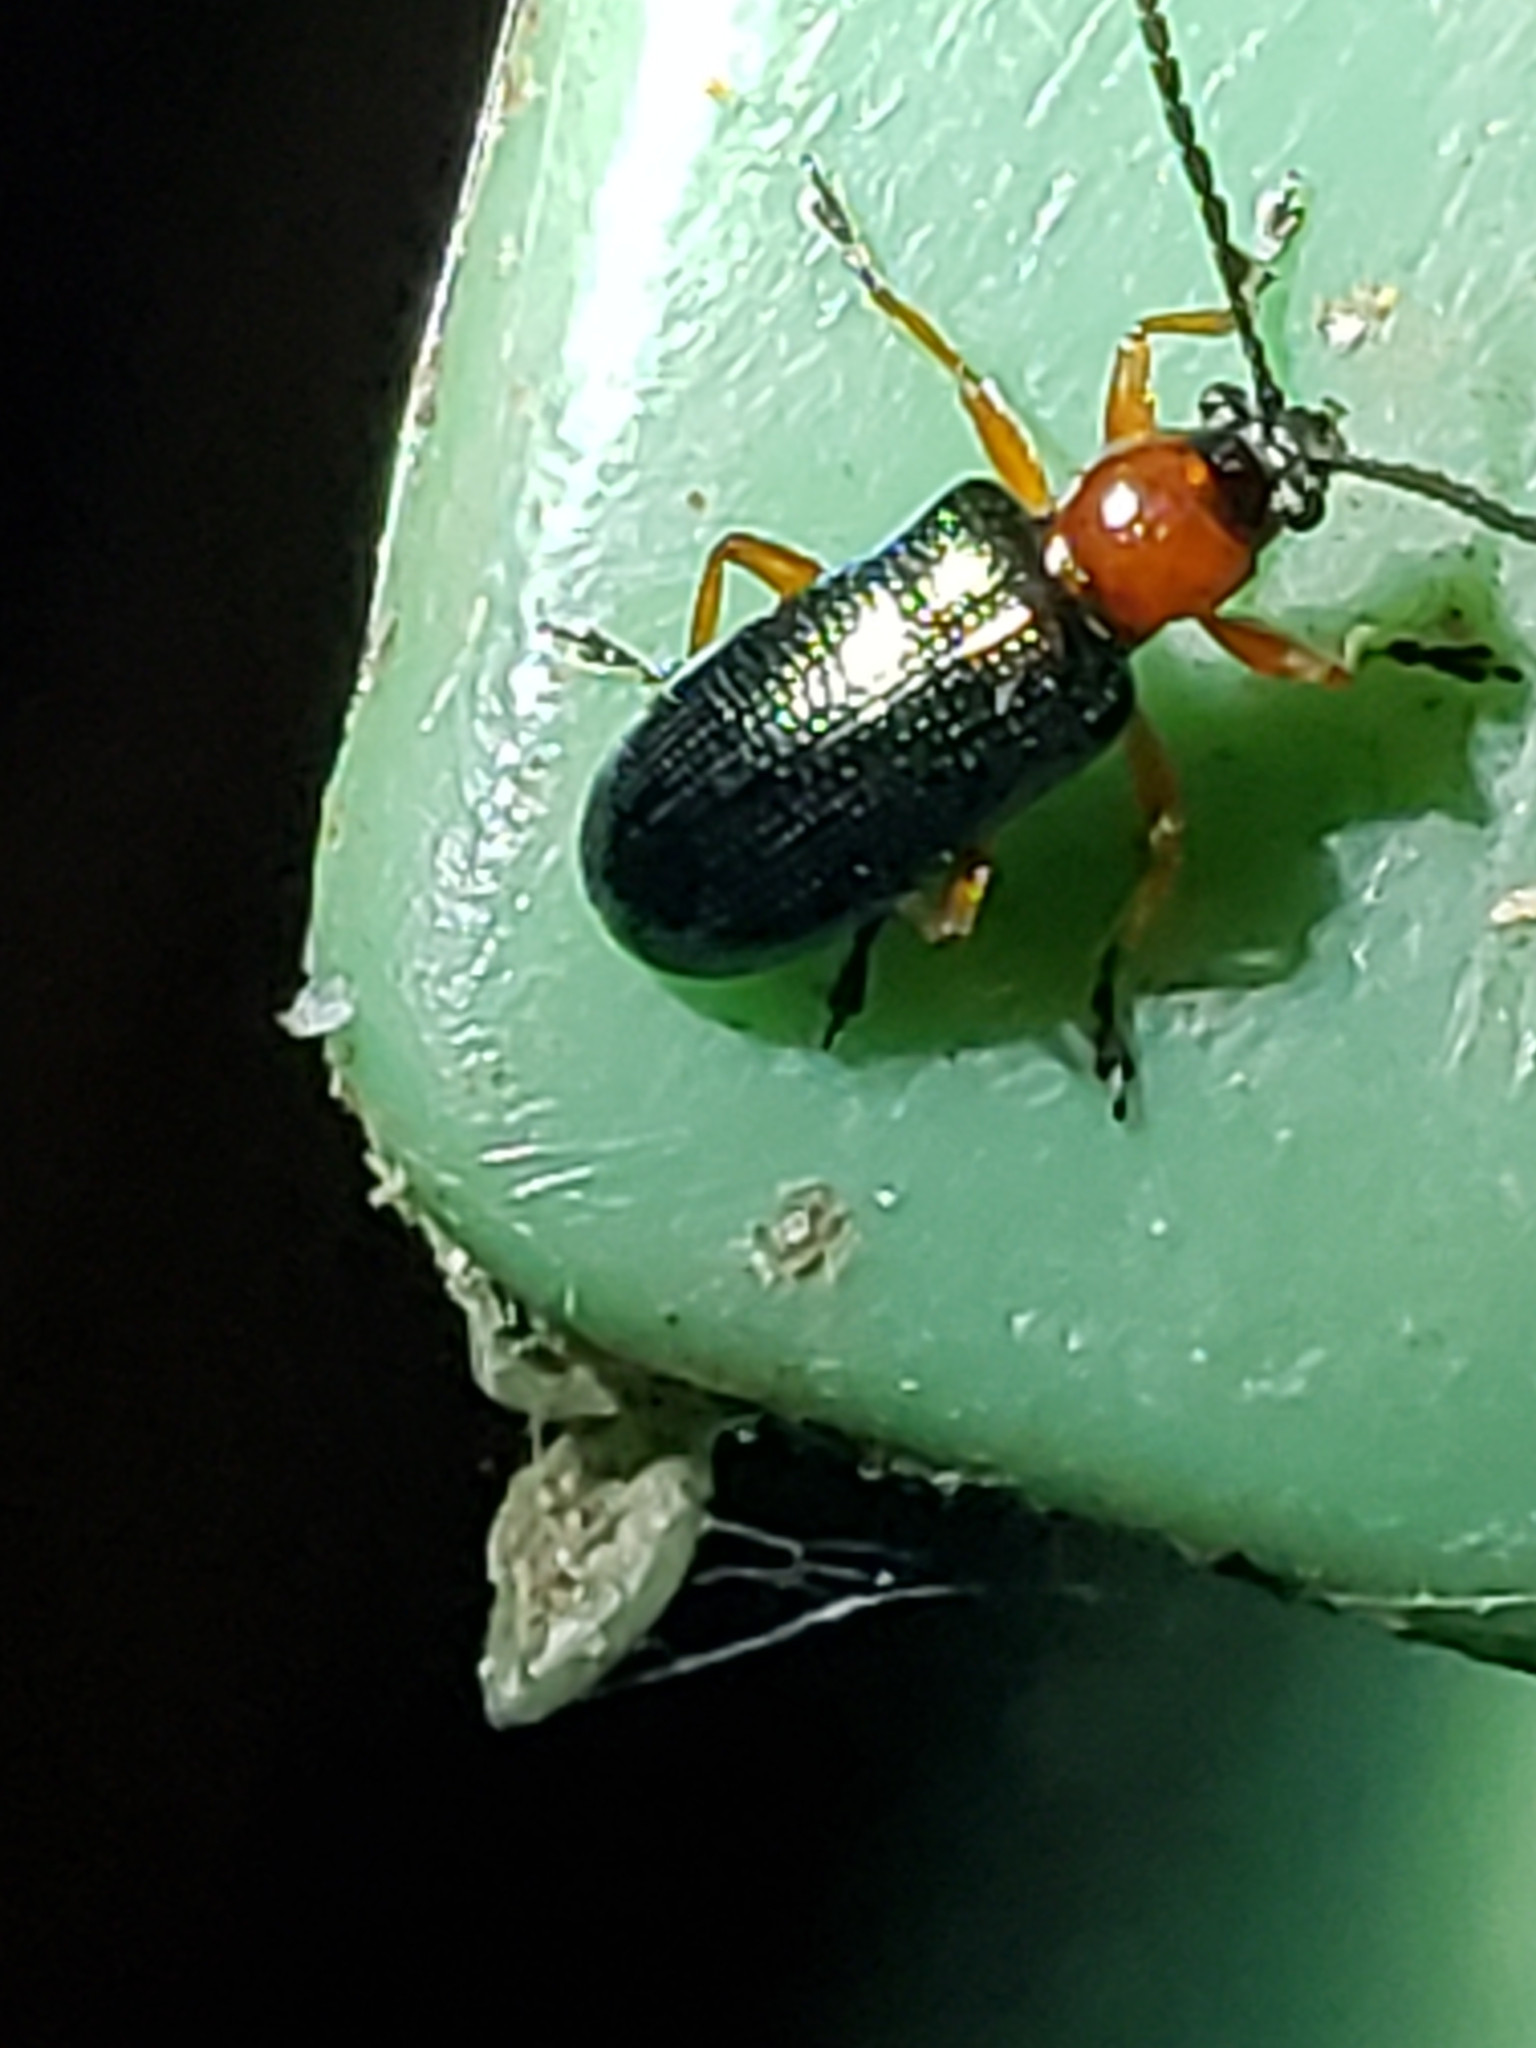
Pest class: cereal_leaf_beetle